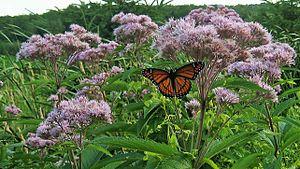
Plusieurs Eupatorium maculatum (Eupatoire maculée) le long d'une piste cyclable dans le Sud du Québec avec un papillon vice-roi sur une des plantes. La plante était dans un fossé.
Eupatorium maculatum est une espèce de plantes à fleurs nord-américaine de la famille du tournesol. Elle est répandue dans une grande partie des États-Unis et au Canada. C'est la seule espèce du genre trouvé à l'ouest des Grandes Plaines. C'est une plante abondante et non menacée.